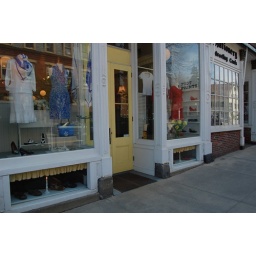
Love the shoe display in the lower windows. And the yellow door, of course.